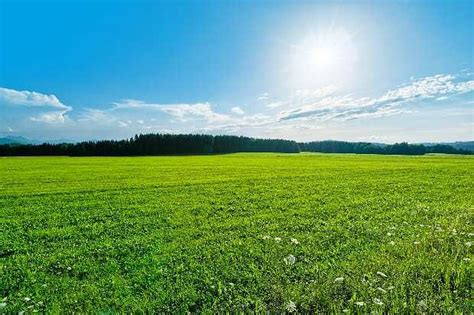
Weather: sun or clear